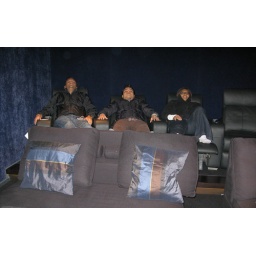
Back row (3 in total) seats are full reclining vibrating/massaging chairs with temperature controlled drinks holders.  2009-12Dec-Highgate Houses-IMG_1629b